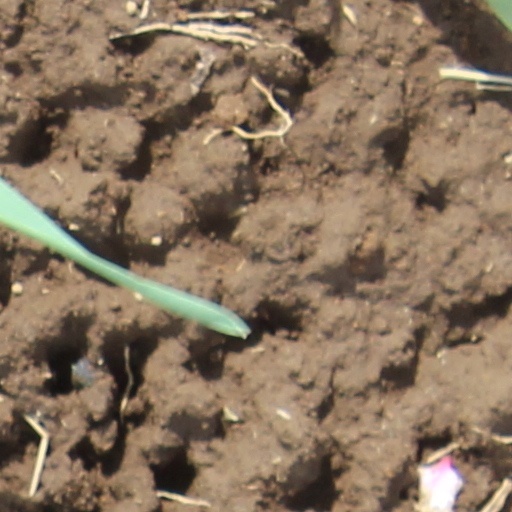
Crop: wheat